Ben Culwell

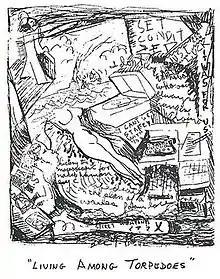
Ben Culwell, "Living Among Torpedoes (Picture of my consciousness during operations at "Torpedo Junction" in Sept. 1942)" 1942–1944. Mimeograph on paper. .

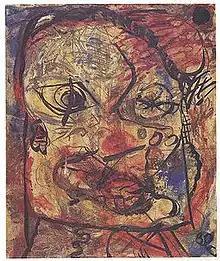
Ben Culwell, "Adrenalin Hour". 1942. Pencil, ink, tempera with egg white on paper. . Inscription by the artist: "Our Closeness of Life to Death, Perhaps the Closest. Perhaps there are worse ways of dying than in that super conscious stratum of seeing-red rage: half-crying, half-god soar of strength, endurance, and selflessness. Herein are the only (and too few) medals earned."

According to Joan Seeman Robinson, Culwell treated different subjects with different techniques in his war paintings. For example, Culwell's painting "Adrenalin Hour," like other of his battle scenes, is rendered in gestural brushstrokes. Painted over frantic scribblings, the brushstrokes show a single face painted in fluid and watery lines. Culwell painted the face over a background of violent red and blue splotches, with sketchy depictions of a scene—probably a battle scene—but the exact subject is unclear. In "Living with Torpedoes" and other paintings of leisure time however, Culwell's technique relied on thin contour lines and more narrative-oriented description. Culwell rendered a multitude of downtime activities—listening to records, thinking about women, standing on deck, and painting at a desk above a sleeping torpedo—in thin inked contour lines. The greater detail given by ink and pen allowed Culwell to express a greater range of activities. The comparison of "Living with Torpedoes" and "Adrenalin Hour" speaks to Culwell's habit of changing techniques based on the psychological state he was trying to depict.